Fence Riders

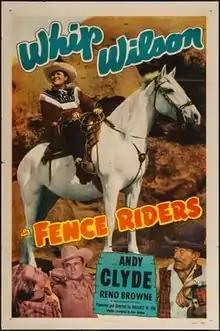
Theatrical release poster

Fence Riders is a 1950 American Western film directed by Wallace Fox and written by Eliot Gibbons. The film stars Whip Wilson, Andy Clyde, Reno Browne, Riley Hill, Myron Healey and Ed Cassidy. The film was released on January 19, 1950, by Monogram Pictures.